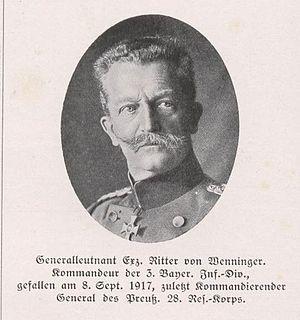
Karl Ritter von Wenninger est un général bavarois né le 13 août 1861 et décédé le 8 septembre 1917 qui participe à la Première Guerre mondiale. Il dirige successivement la division de cavalerie bavaroise, puis la 3ᵉ division d'infanterie bavaroise avec laquelle il combat sur le front de l'ouest jusqu'en juin 1917. À la suite de ses succès lors de la bataille d'Arras, il obtient le commandement du XVIIIᵉ corps d'armée de réserve et combat sur le front de l'est en Roumanie où il trouve la mort.